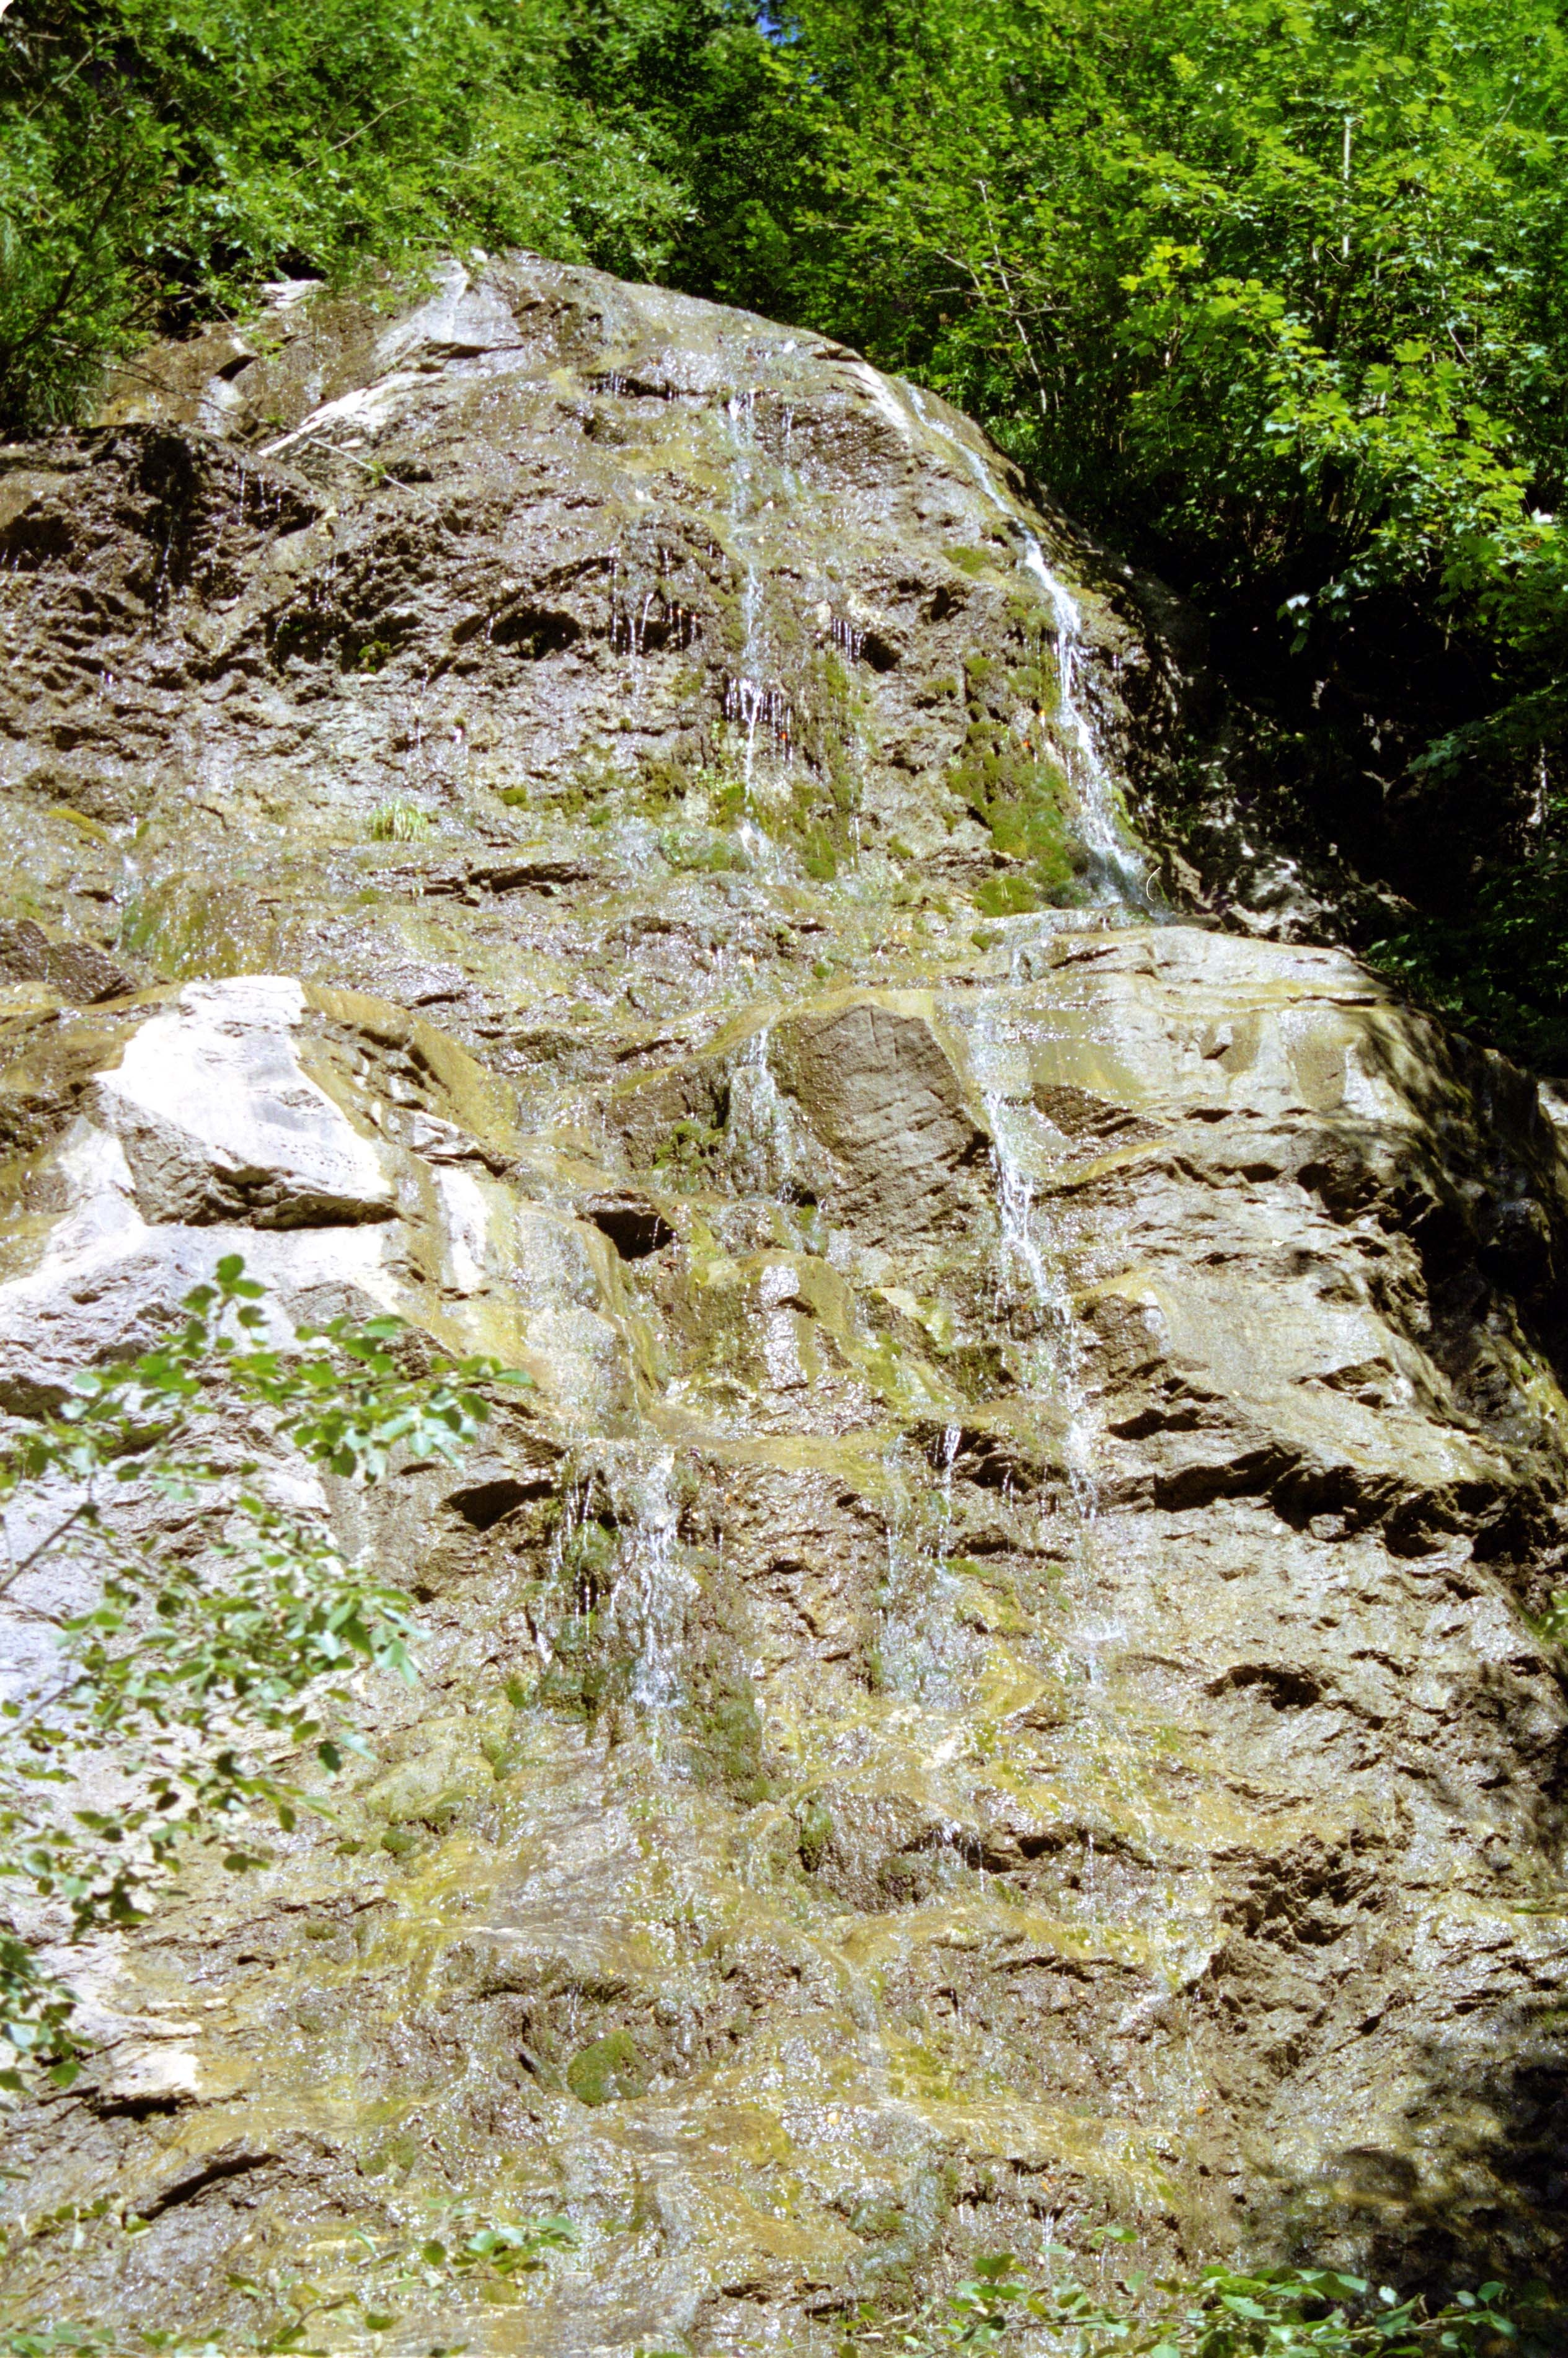
tree, rock, waterfall, wilderness, trail, formation, cliff, stream, terrain, geology, outcrop, mountains, ravine, boulder, woodland, water feature, bedrock